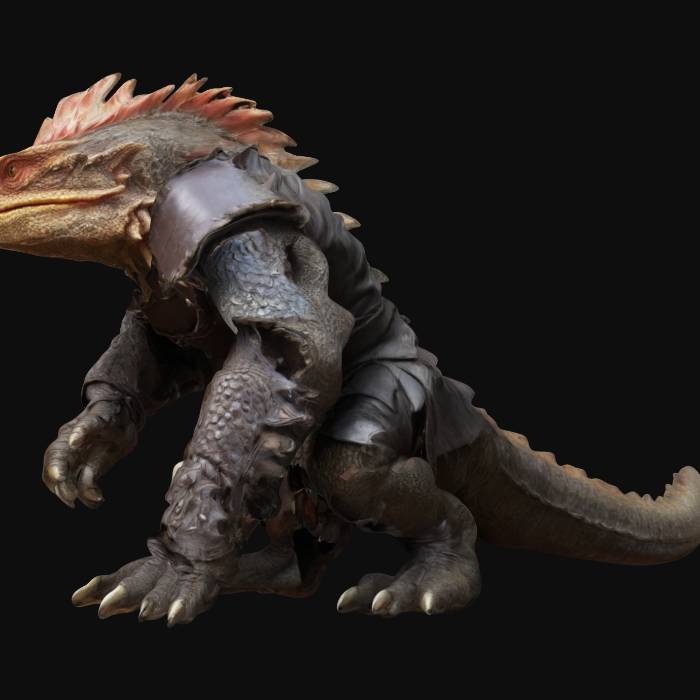
미적 점수 (1~10점): 7